Ask the Passengers

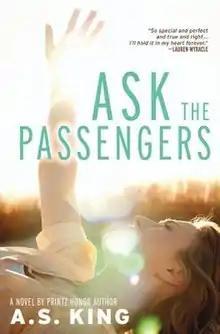

Ask the Passengers is a young adult novel by A. S. King, published October 23, 2012 by Little, Brown Books for Young Readers. In 2012, the book won the Los Angeles Times Book Prize for Young Adult Literature.